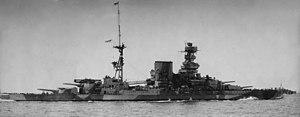
Le HMS Barham était un cuirassé de classe Queen Elizabeth, appartenant à la Royal Navy, baptisé du nom de l'amiral Charles Middleton, 1ᵉʳ Baron Barham, construit aux chantiers navals John Brown & Company à Clydebank, en Écosse. Il fut lancé en 1914.
Cette page donne la liste des cuirassés et croiseurs de bataille coulés pendant la Seconde Guerre mondiale.